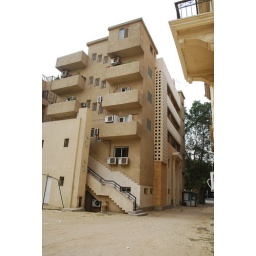
Further inside the seminary grounds. The main building is to the right (unseen); the building in the picture houses faculty apartments and the library.